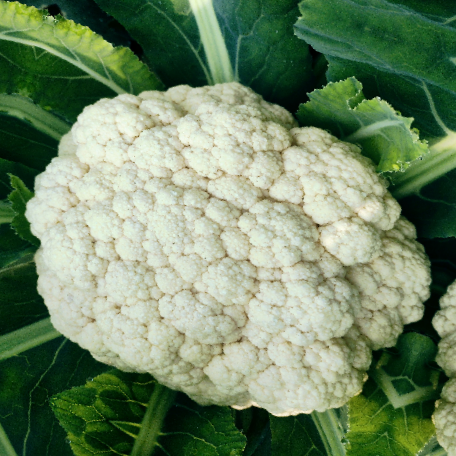
Label: Disease Free